Thomas Ter-Borch

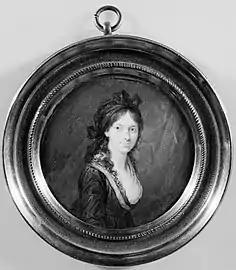
Anna Elisabeth Ter Borch by Cornelius Høyerm c. 1802.

In 1802, Ter-Borch married to Anna Elisabeth Heinrich (1782–1826). She was the youngest of six children of Johan Friedrich Heinrich (1730–1808), a former director of the Danish West India Company and Birgitte Lexmond (1738–1811). Back in 1786, he had headed a Danish delegation in negotiations with Abraham Ter-Borch concerning a loan of 11 million gylden to a group of planters on Saint Croix. Ter-Borch and his wife had a son and three daughters. Their son Thomas Julius Ter-Borch (1803–1830) studied law. He was married to Juliane Bull. The daughter Johanne Frederikke Ter-Borch (1804–1857) was married to Ove Emrich Høegh Guldberg (1793–1843), a grandson of Ove Høegh-Guldberg. The second-eldest daughter Juliane Johanne Ter-Borch married to the military officer and "amtmand" Mathias Reinhold von Jessen (189+-1853). The daughter Maria Ter-Borch (died 1854) married to Diderius Bernhardus Liedermooij (1784-).